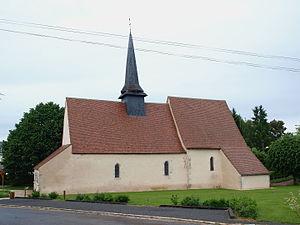
Courtemaux (Loiret, France)